Louie Dampier

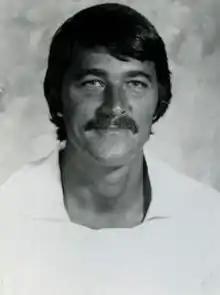
Dampier in 1979

Louis Dampier (born November 20, 1944) is an American former professional basketball player. He played professionally in the National Basketball Association (NBA) and American Basketball Association (ABA), primarily playing with the Kentucky Colonels.